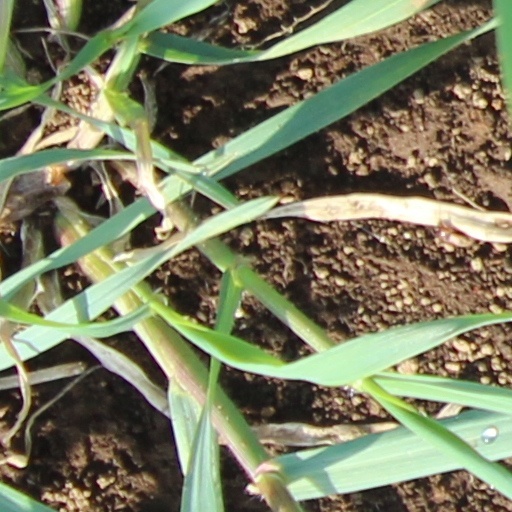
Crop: wheat